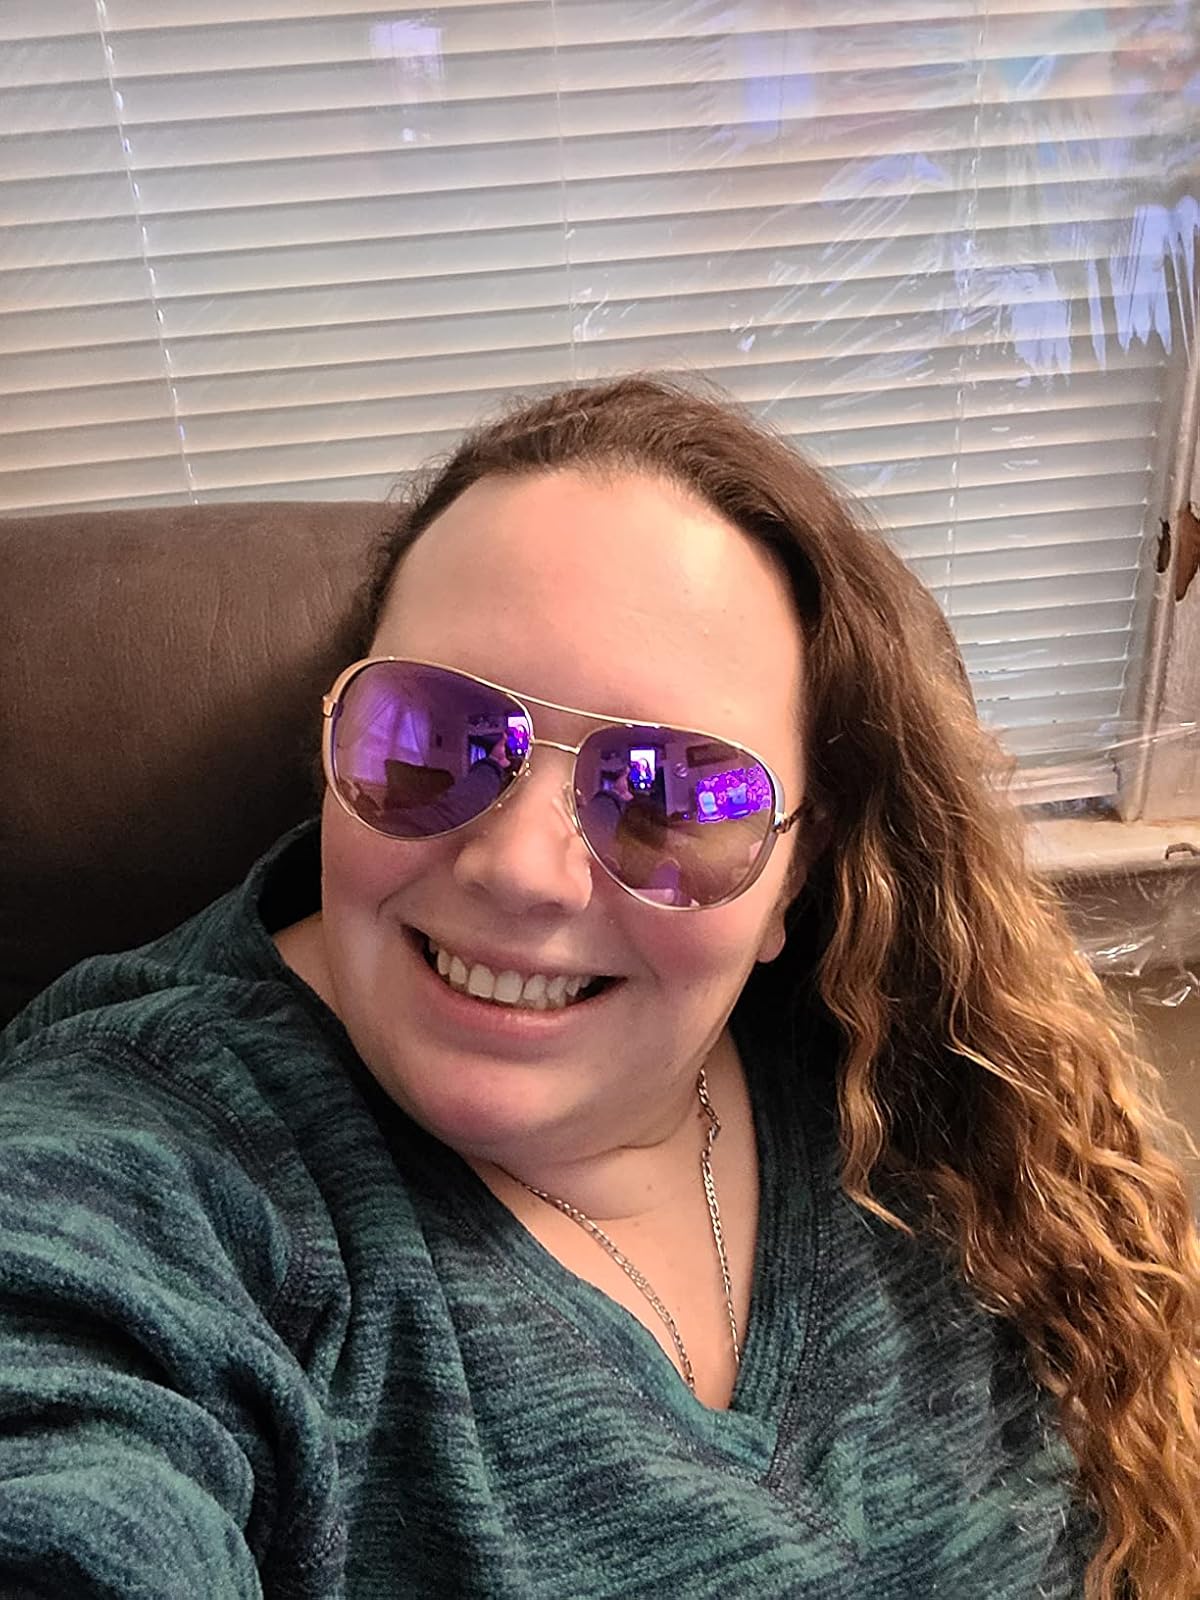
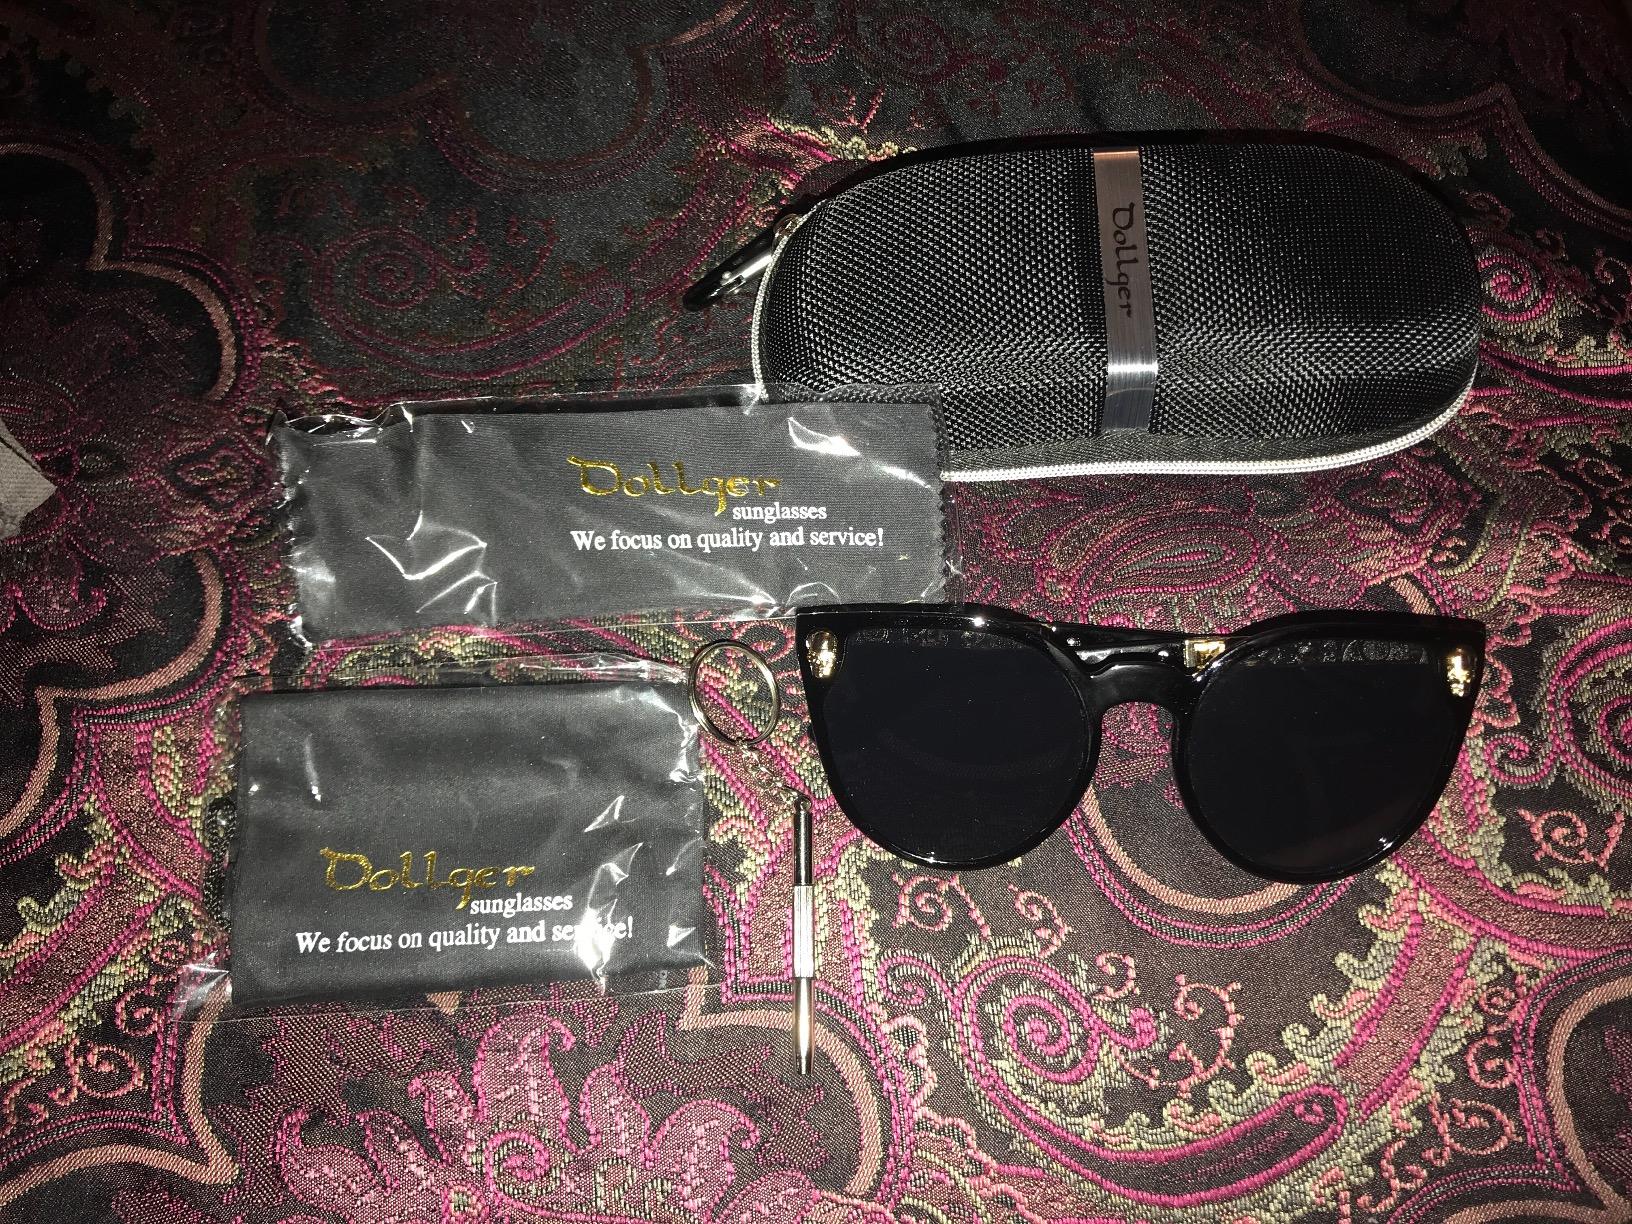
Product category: accessories_sunglasses
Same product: no